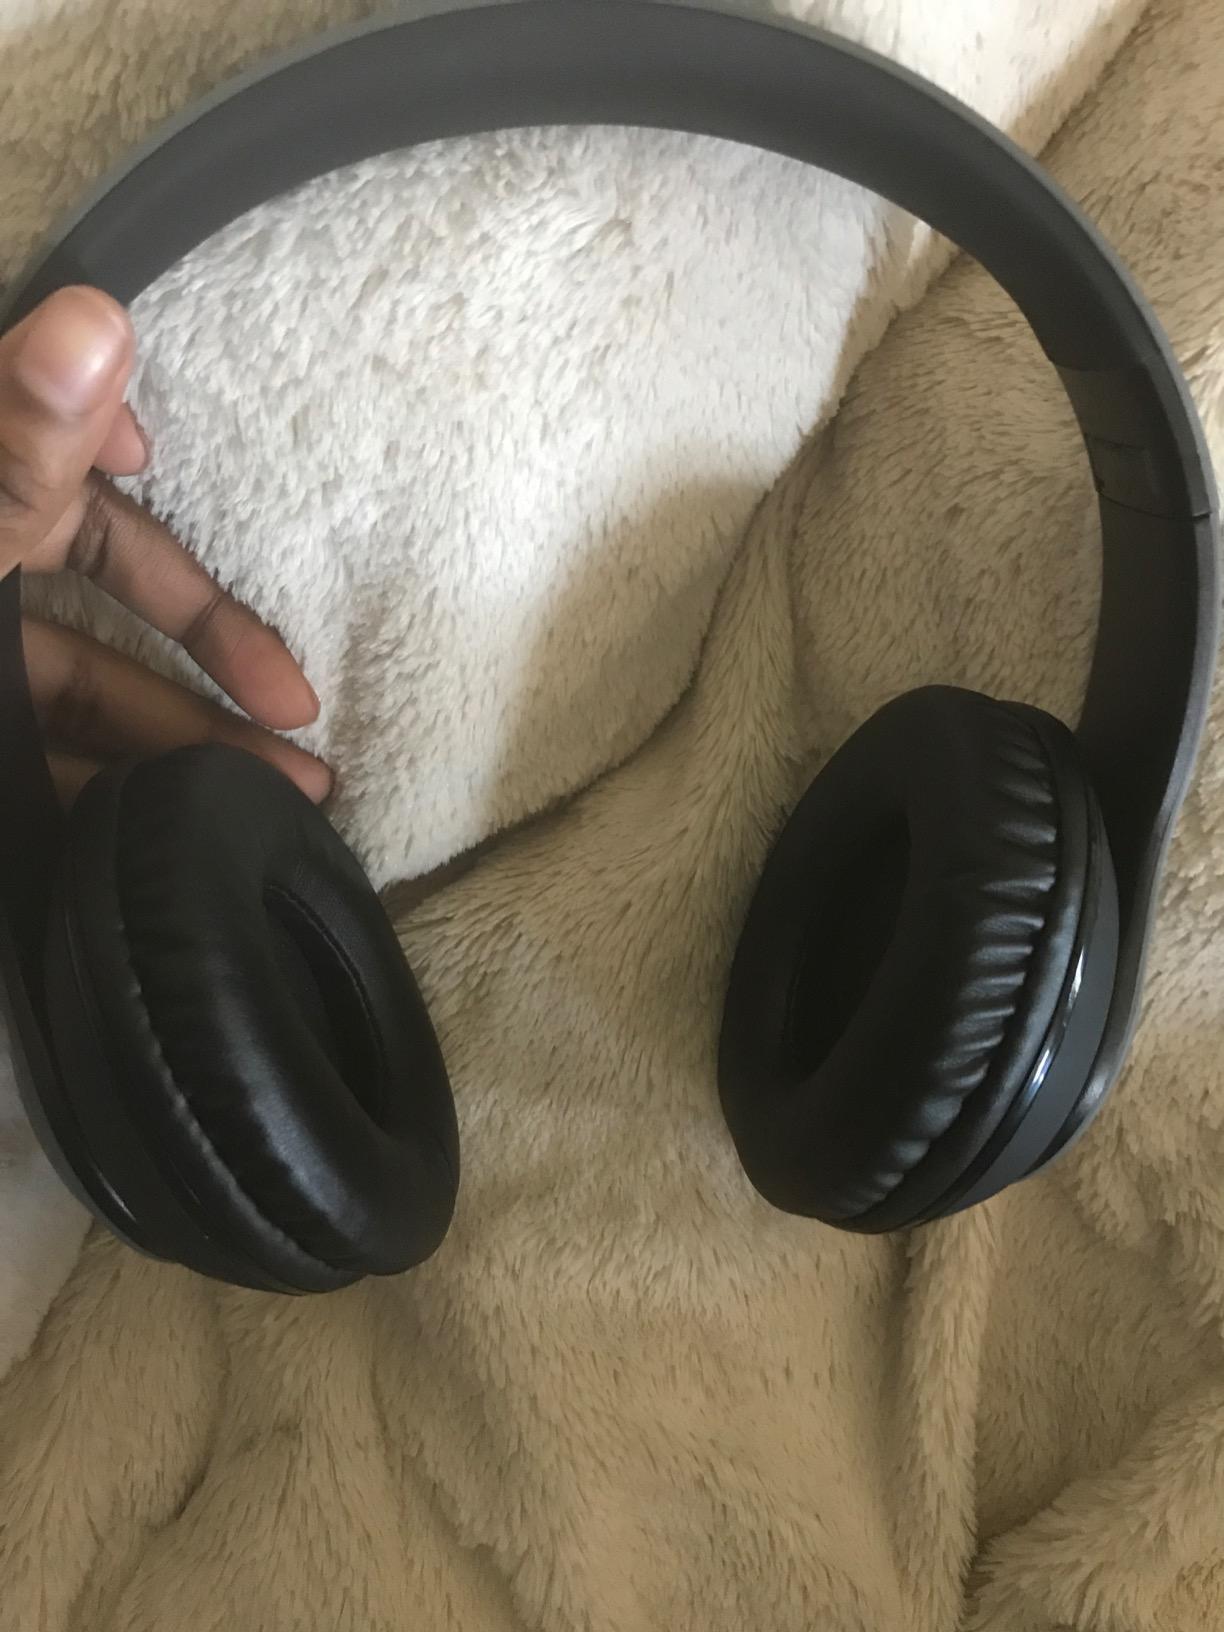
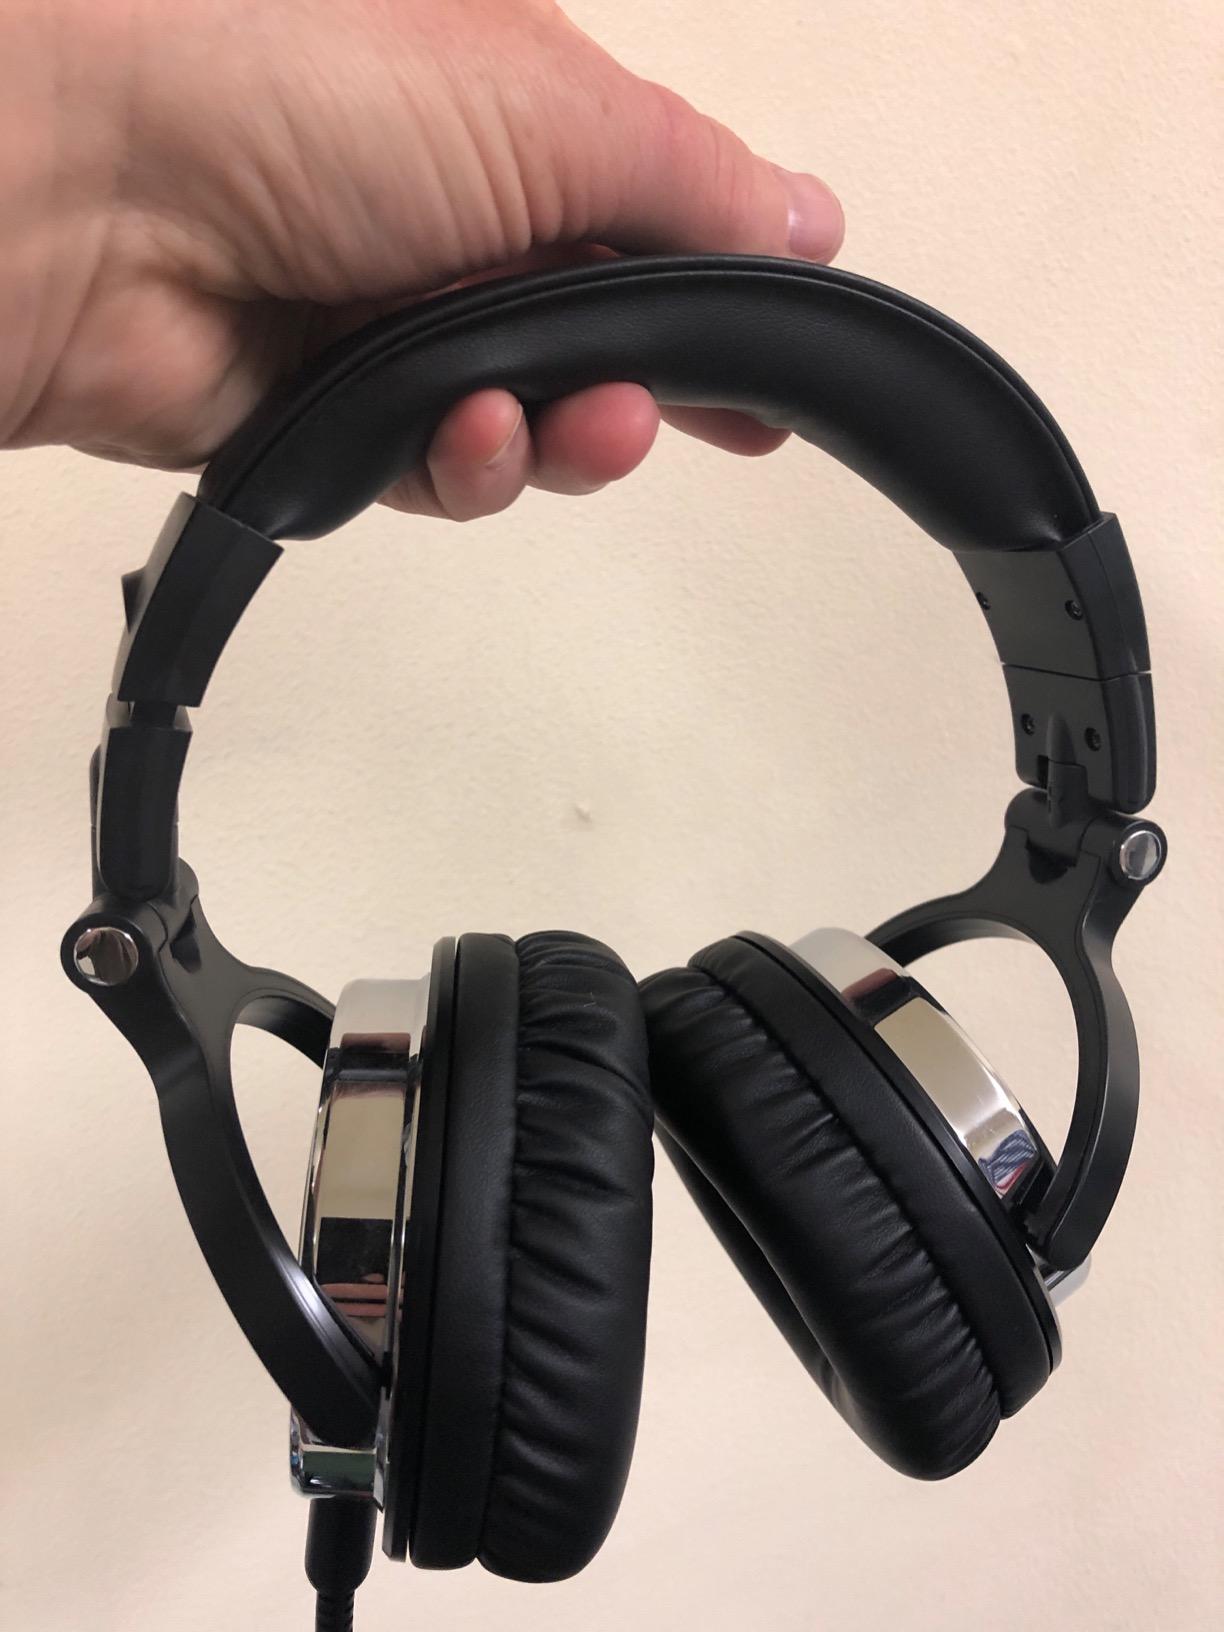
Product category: headphones
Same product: no